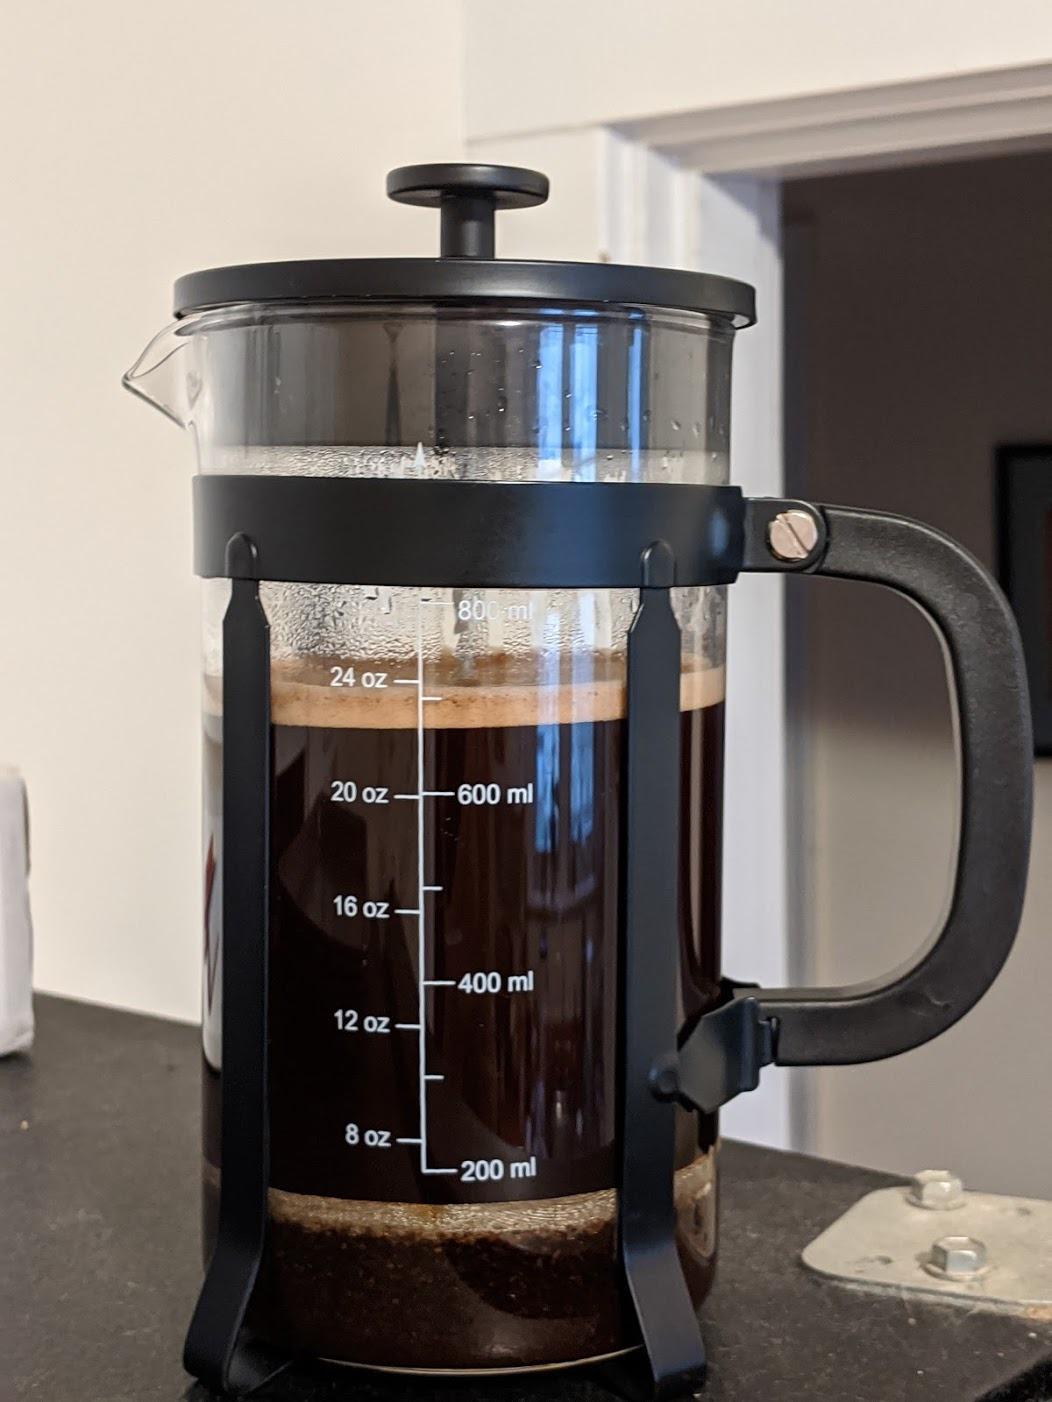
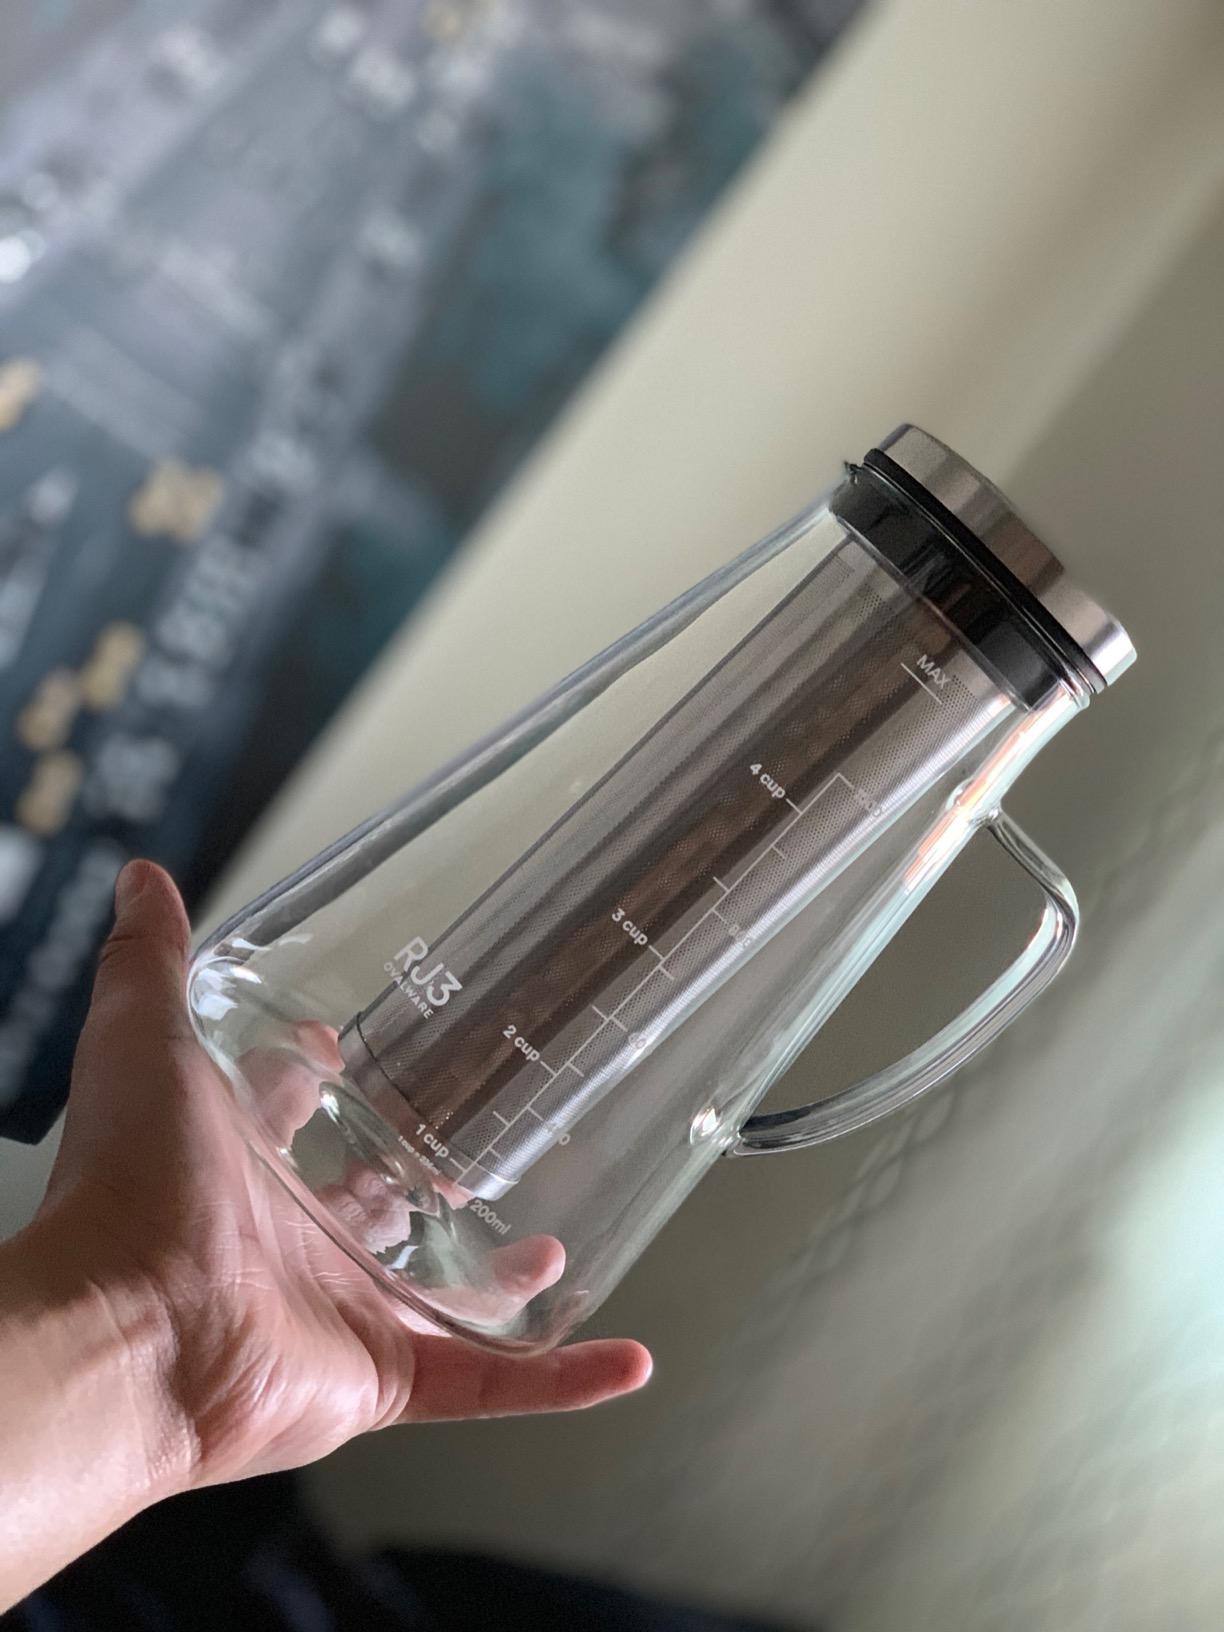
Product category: items_tea
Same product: no